Peter David

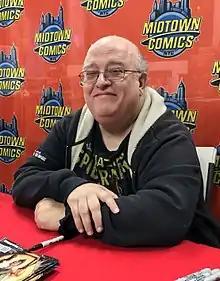
David at Midtown Comics in Manhattan in 2017

Peter Allen David (September 23, 1956 – May 24, 2025), often abbreviated PAD, was an American writer of comic books, novels, television, films, and video games. His notable comic book work includes an award-winning 12-year run on "The Incredible Hulk", as well as runs on "Aquaman", "Young Justice", "SpyBoy", "Supergirl", "Fallen Angel", "Spider-Man", "Spider-Man 2099", "Captain Marvel", and "X-Factor".